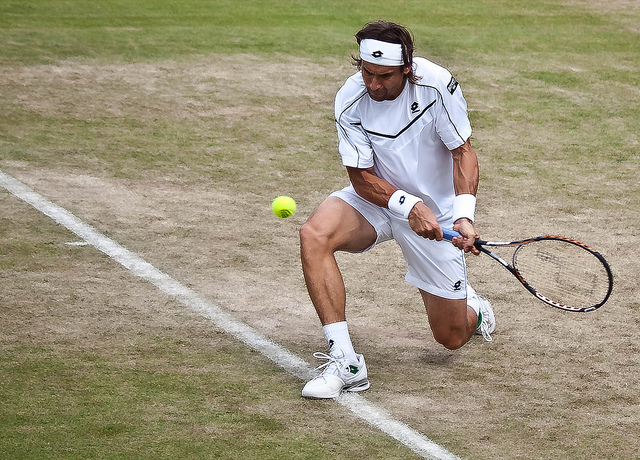
một nam vận động viên tennis đang chuẩn bị đánh bóng